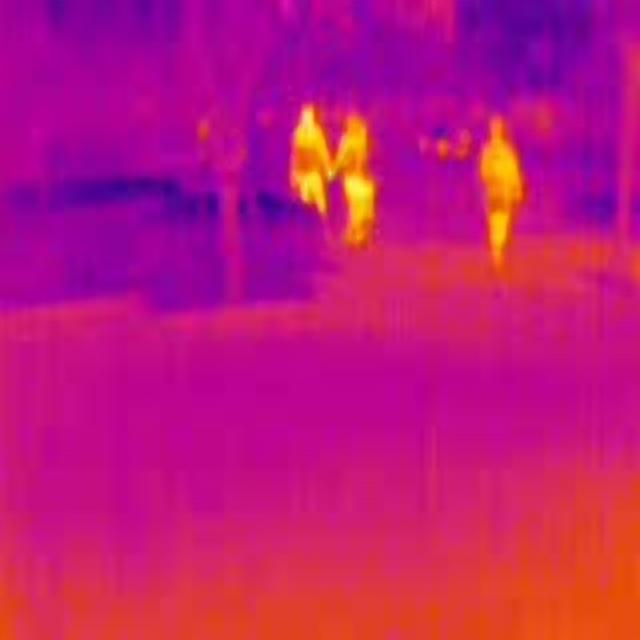
Detected objects:
label: person
label: person
label: person